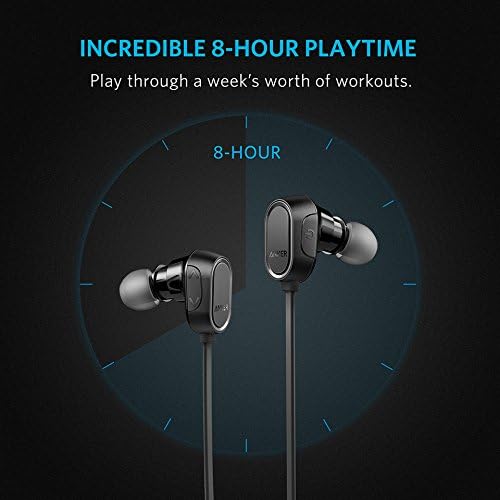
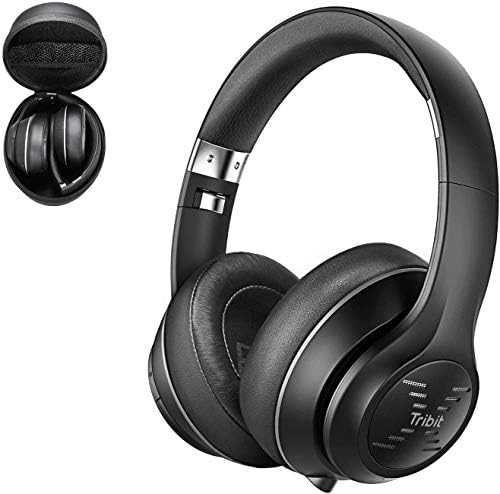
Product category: headphones
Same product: no